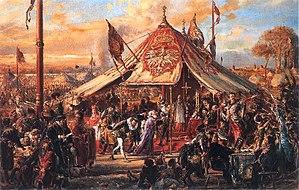
1573 est une année commune commençant un jeudi.
La République des Deux Nations, scellée par l'union signée le 1ᵉʳ juillet 1569 à Lublin, était la réunion au sein du même État de la Pologne et du grand-duché de Lituanie. Les deux pays avaient le même statut et étaient liés par un monarque commun, avec une seule élection par la diète commune et une seule monnaie. Cependant la Lituanie gardait son propre trésor, ses dignités et son armée, indépendantes de ceux de la Pologne. C'était une sorte de fédération avant la lettre.
Les élections libres polonaises sont des scrutins élisant des rois indépendants, plutôt que venant de dynasties préétablies, pour le trône du royaume de Pologne entre 1572 et 1791. Les élections libres sont abolies par la Constitution du 3 mai 1791.
La Liberté dorée désignait un système politique unique de république aristocratique en vigueur dans le Royaume de Pologne et, à la suite de l'Union de Lublin, dans la République des Deux Nations. Ce système donnait d'importantes prérogatives à tous les nobles qui étaient considérés comme égaux, ceci peu importe leur rang ou leur richesse. La noblesse y contrôlait à la fois le pouvoir législatif et le pouvoir exécutif en désignant le roi régnant dans l'Union polono-lituanienne.
VIIIᵉ millénaire av. J.-C. au milieu du VIᵉ millénaire av. J.-C. : premières traces d'habitat sur les terres de l'actuelle Pologne.
Les Articles henriciens, ou Articles du roi Henri, fixaient les principes fondamentaux de gouvernement de la République des Deux Nations. Rédigés et signés pour la première fois en 1573 par le premier roi électif de Pologne Henri de Valois, ils constituaient ainsi la loi constitutionnelle de la République
L'élection libre de 1573 est la première élection royale libre polonaise organisée au sein de la République des Deux Nations du 5 avril au 16 mai 1573. Elle réunit environ 40 000 membres de la noblesse polonaise qui constituent l'électorat. Le 11 mai 1573, les nobles élisent le prince français Henri de Valois, frère du roi de France Charles IX, comme roi de Pologne et grand-duc de Lituanie. Le candidat français devient ainsi le premier monarque électif de la République des Deux Nations.